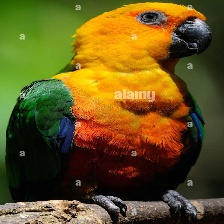
Species: JANDAYA PARAKEET
Scientific name: ARATINGA JANDAYA